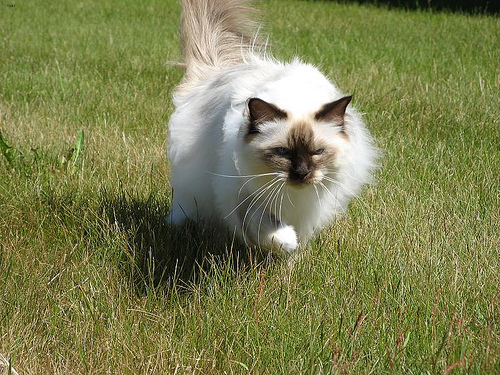
Animal: cat
Breed: birman